Kickboxing

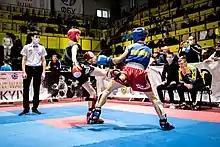
A teenager Low Kick kickboxing match

International rules, or freestyle kickboxing (also known as Low Kick in the United States), contrast with full contact rules in that it also allows low kicks. The male kickboxers are bare-chested, wearing kickboxing trousers or shorts and protective gear, including mouth-guard, hand wraps, Boxing gloves, shin guards, and groin guard. The female kickboxers will wear a sports bra and chest protection in addition to the male clothing/protective gear.